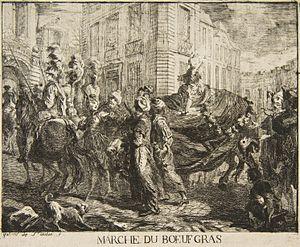
14-18 janvier : très forte tempête Hilaire-Prisca, comparable à celles de 1999. Signalée en Écosse le 13 janvier, elle atteint la Normandie le 14 janvier en fin de journée pour toucher l’est de la France le 16 janvier et la Suisse le 18 janvier. Elle fait d’énormes dégâts sur les forêts, emporte les toitures et détruit des maisons, mais fait peu de victimes humaines.
La Promenade du Bœuf Gras, également appelée « Fête du Bœuf Gras », « Cavalcade du Bœuf Gras », « Fête du Bœuf villé », « Fête du Bœuf viellé » ou « violé », est une très ancienne coutume festive qui se déroule pendant le Carnaval de Paris. Elle consiste, pour les bouchers ou garçons bouchers parisiens, généralement déguisés en sauvages, sacrificateurs ou victimaires, à promener solennellement en musique un ou plusieurs bœufs gras portant divers ornements. D'autres participants déguisés et des chars participent au cortège. Avant la fin du XXᵉ siècle, le ou les bœufs gras étaient abattus une fois les festivités terminées et la viande vendue. À partir de 1845 et jusqu'au début du XXᵉ siècle, les animaux reçoivent des noms inspirés de l'actualité, des succès musicaux, d'opérettes ou littéraires du moment.